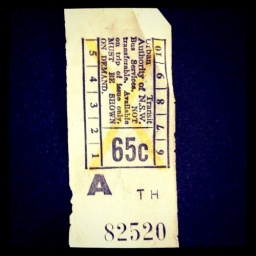
Old Sydney bus ticket found in the bottom of my gig bag